Complutensian Polyglot Bible

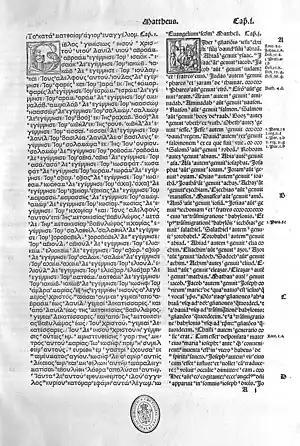
Beginning of the Gospel of Matthew, recto page. Left to right: Greek, Latin Vulgate, cross-references in the margin.

The Complutensian Polyglot Bible was published as a six-volume set. The first four volumes contain the Old Testament. Each page consists of three parallel columns of text: Hebrew on the outside, the Latin Vulgate in the middle (edited by Antonio de Nebrija), and the Greek Septuagint on the inside. On each page of the Pentateuch, the Aramaic text (the Targum Onkelos) and its own Latin translation are added at the bottom. The fifth volume, the New Testament, consists of parallel columns of Greek and the Latin Vulgate. The sixth volume contains various Hebrew, Aramaic, and Greek dictionaries and study aids.